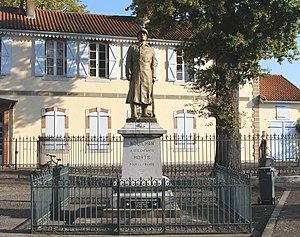
Monument aux morts de Nouilhan (Hautes-Pyrénées)
Martial Denis Joseph Caumont, né à Tarbes le 31 octobre 1877 et mort le 13 avril 1962, est un sculpteur français.
Nouilhan est une commune française située dans le département des Hautes-Pyrénées, en région Occitanie.